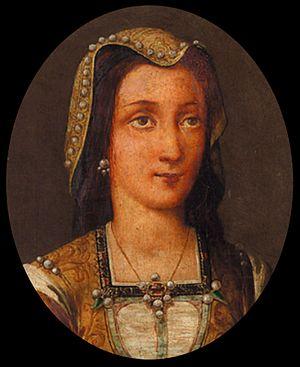
Médaillon représentant Claudine de Brosse, duchesse de Savoie
La chapelle Notre Dame de Lorette est une chapelle catholique construite vers l’an 1500 située à Sainte-Julie, commune française située dans le département de l'Ain en région Auvergne-Rhône-Alpes.
Cette page dresse une liste de personnalités nées au cours de l'année 1450 :
Claudine de Brosse est une noble de la maison de Penthièvre, rattachée par son mariage à la maison de Savoie.